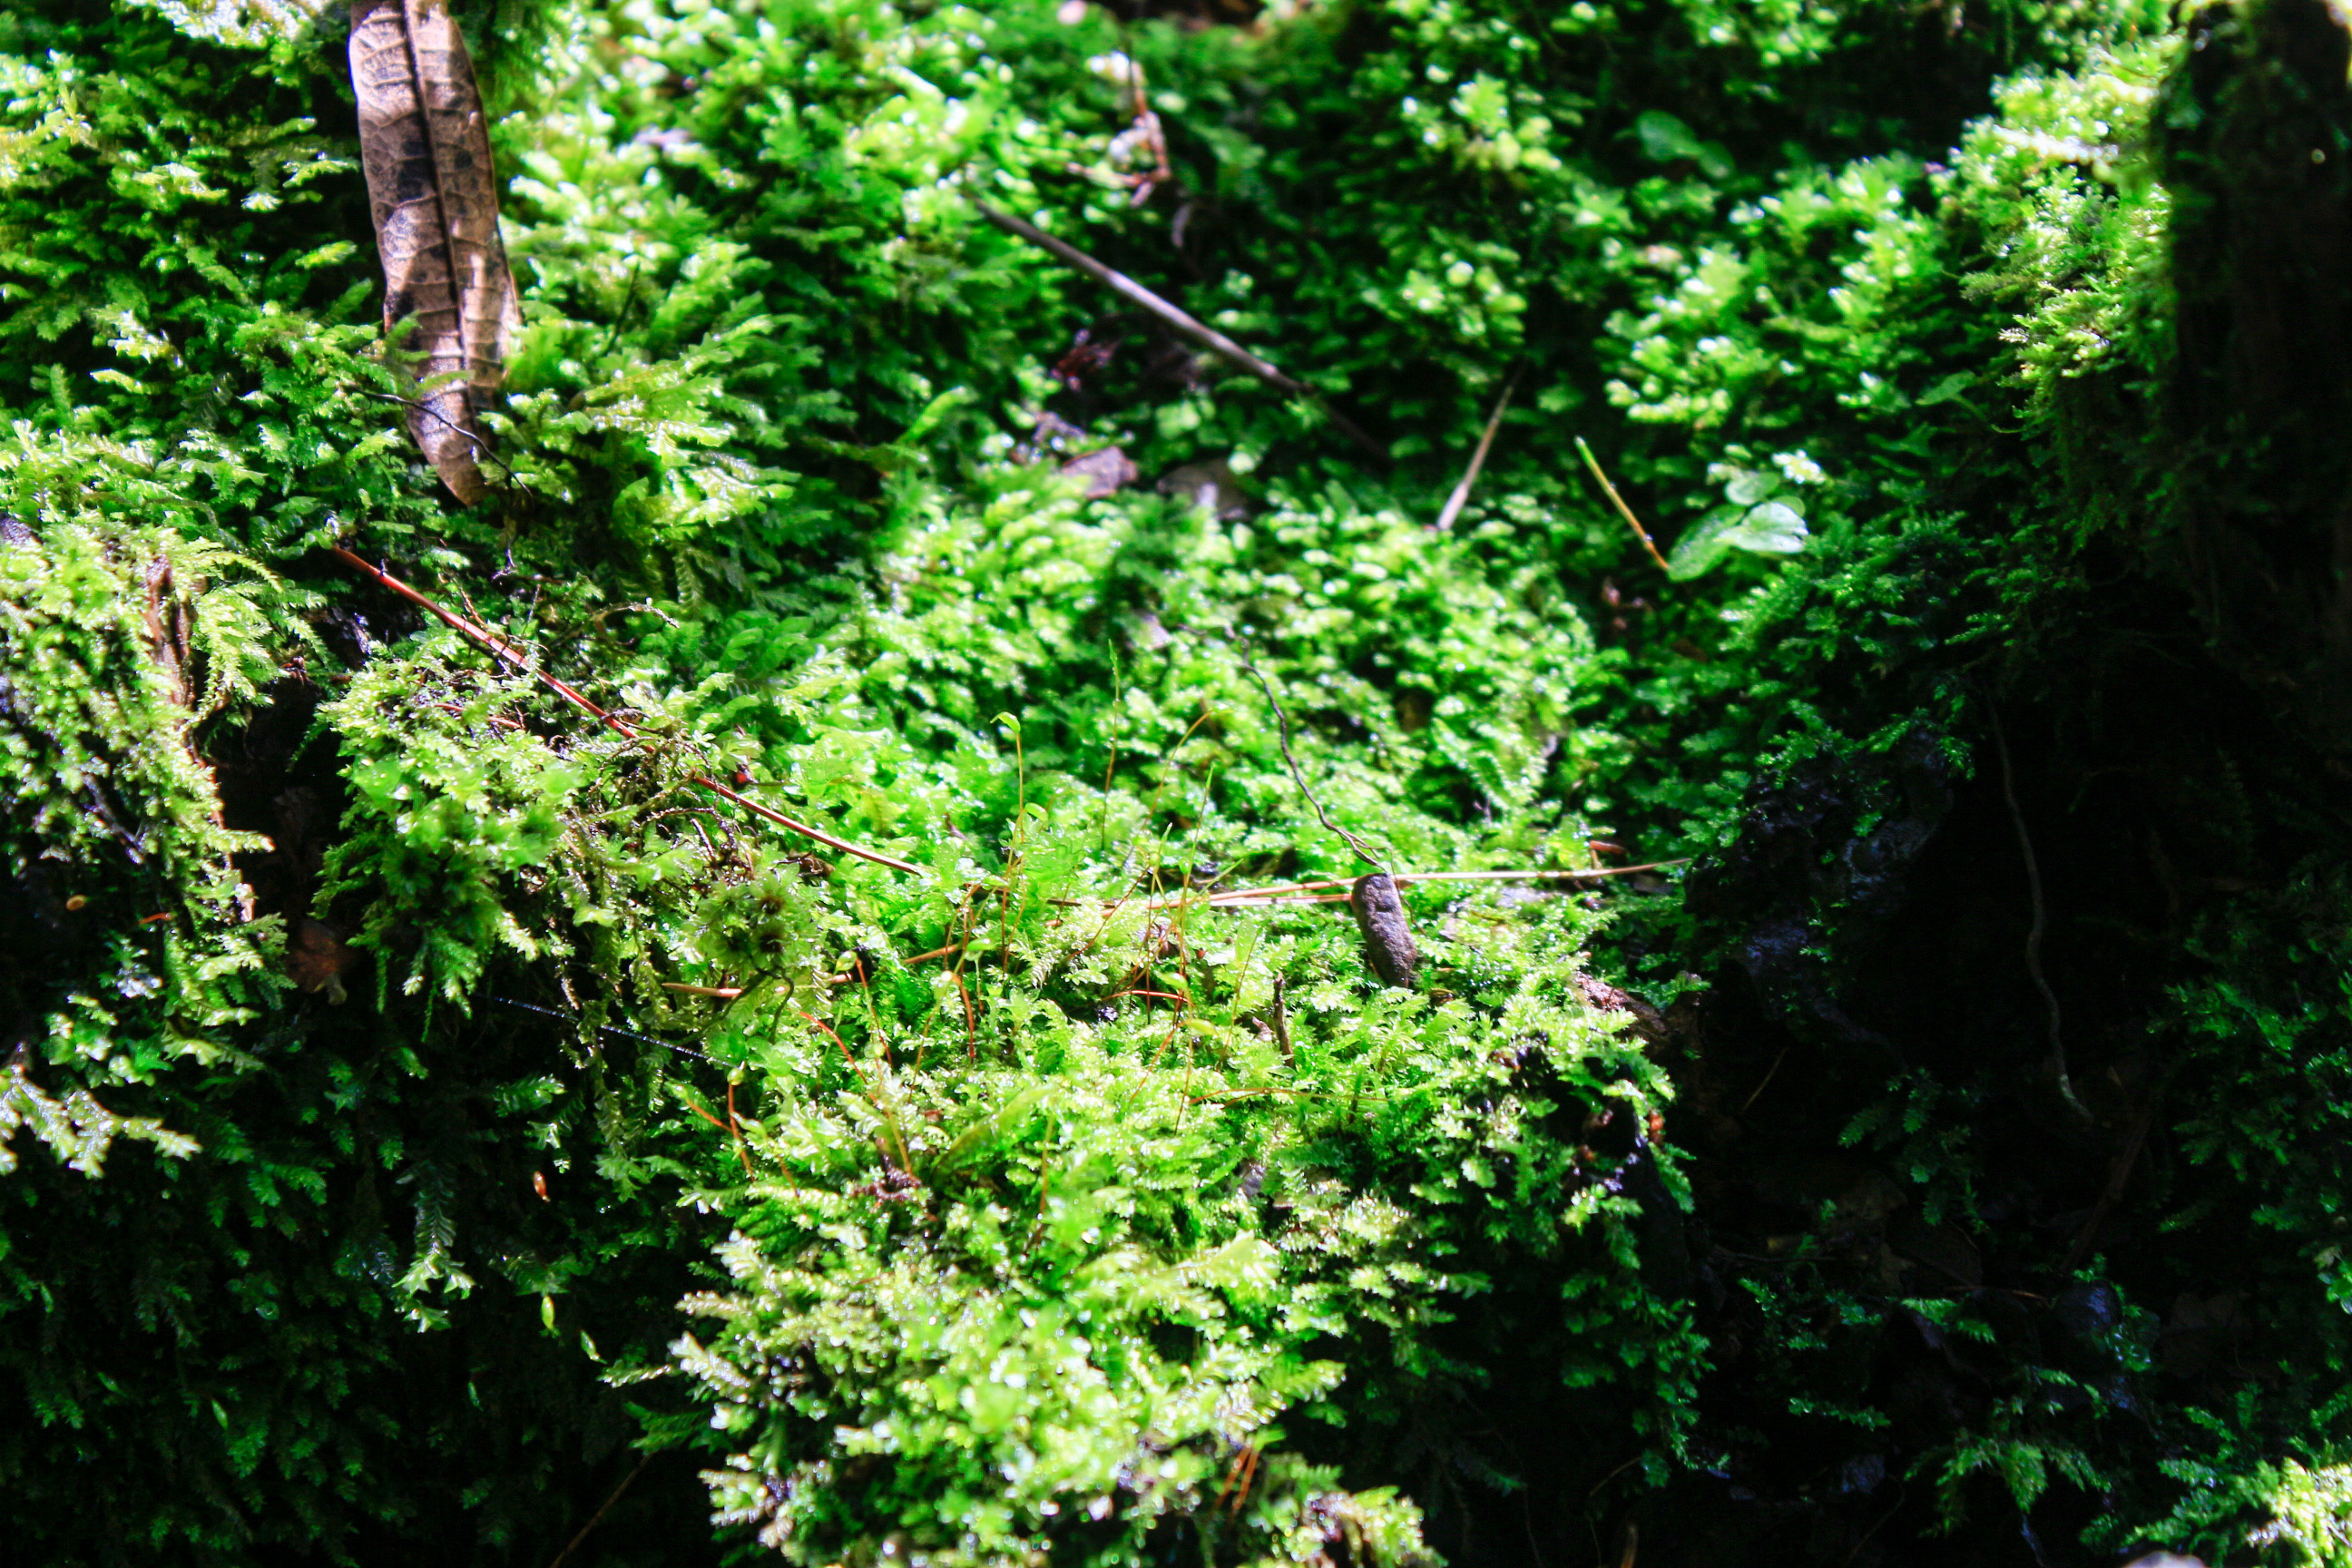
nature, mountain, mexico, green, plant, terrestrial plant, natural landscape, groundcover, grass, shrub, forest, temperate broadleaf and mixed forest, non vascular land plant, jungle, flowering plant, subshrub, vascular plant, old growth forest, tropical and subtropical coniferous forests, landscape, Northern hardwood forest, valdivian temperate rain forest, woodland, trunk, rainforest, riparian forest, moss, liverwort, deciduous, perennial plant, shrubland, garden